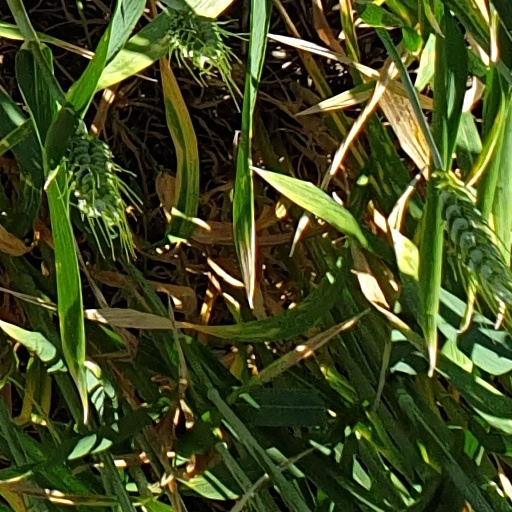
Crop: wheat